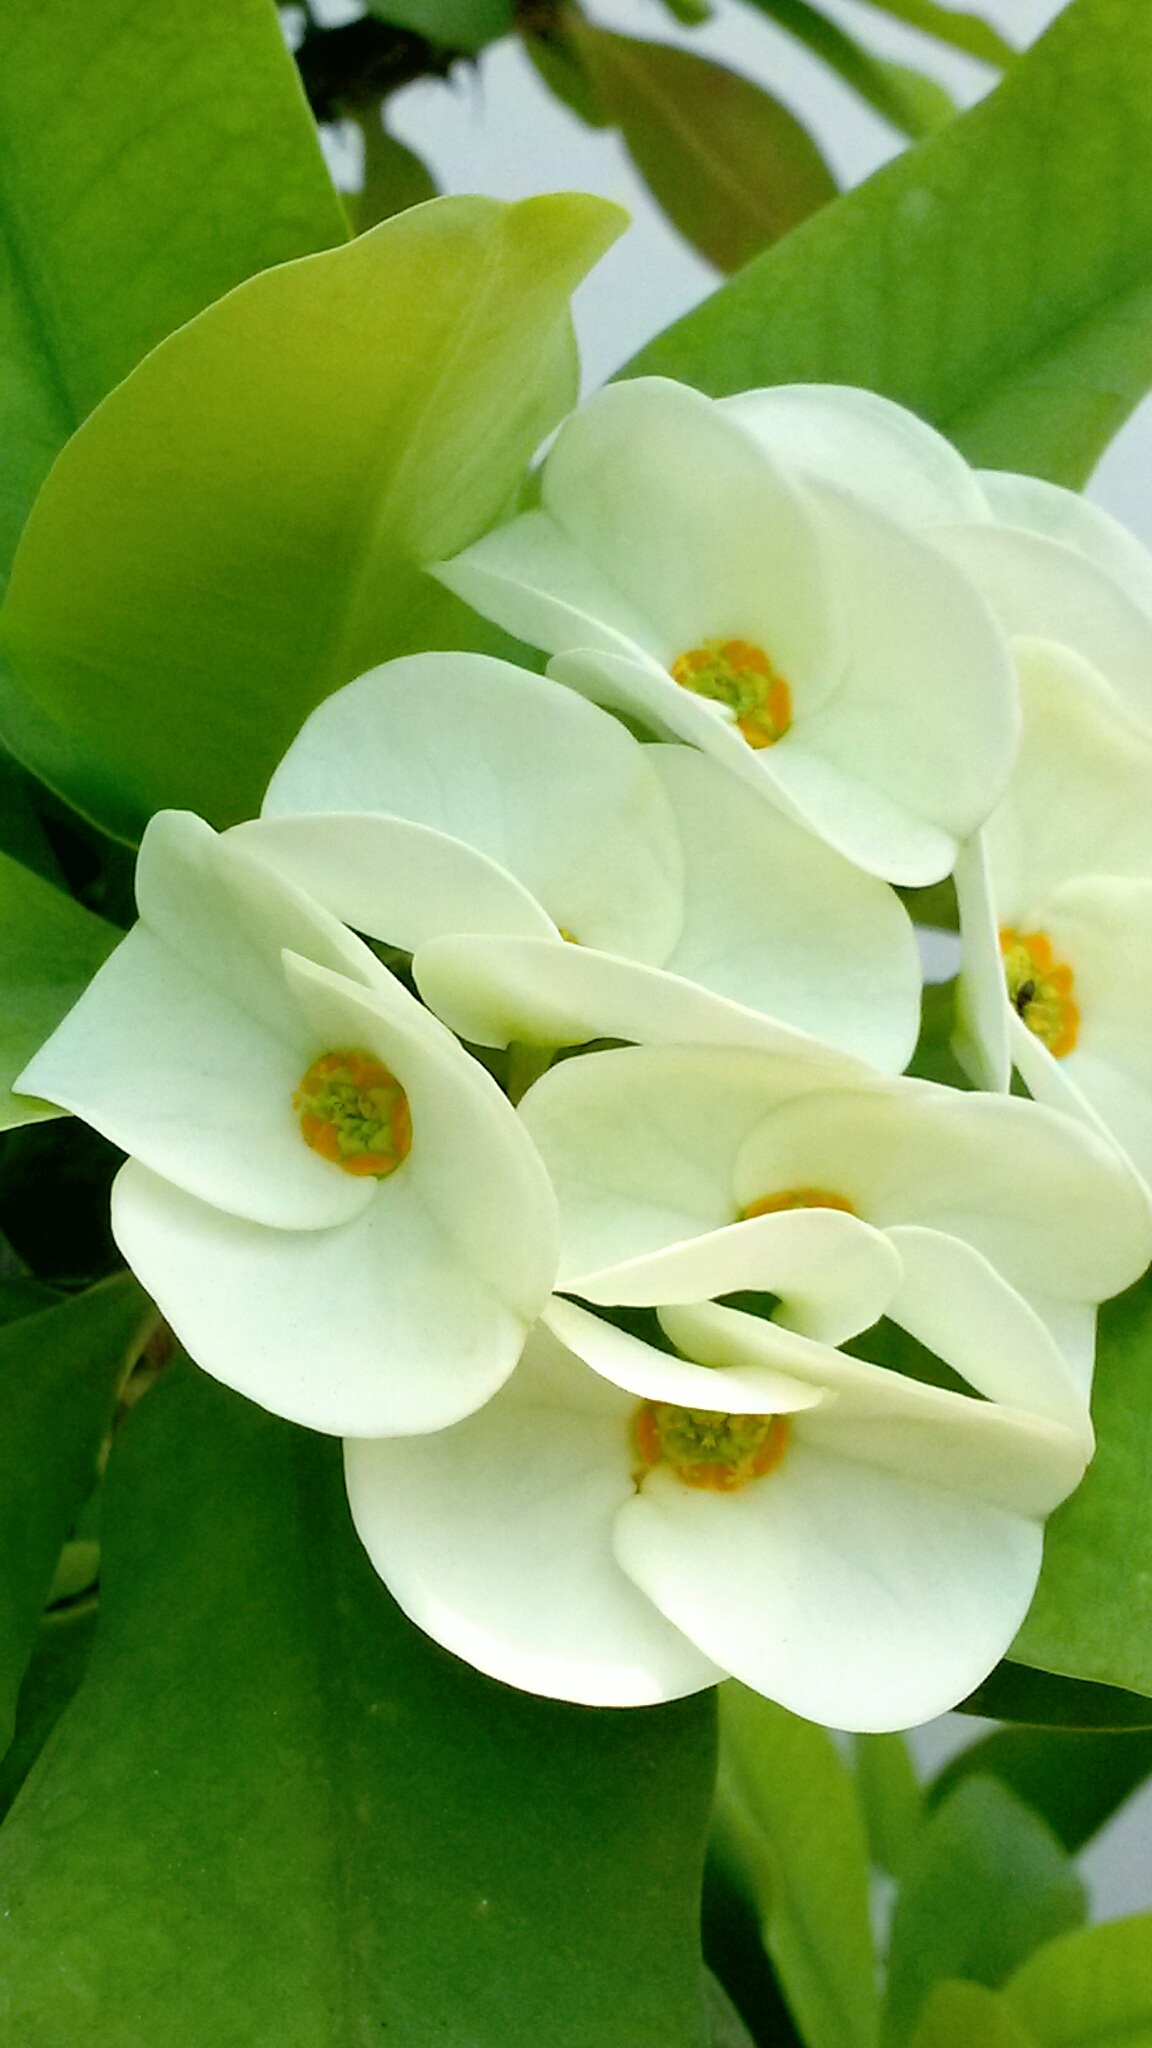
nature, outdoor, blossom, plant, leaf, flower, petal, bloom, floral, decoration, spring, green, color, natural, fresh, botany, yellow, flora, botanical, plants, ornament, leaves, beautiful, macro photography, jasmine, flowering plant, green flower, land plant, green euphorbia